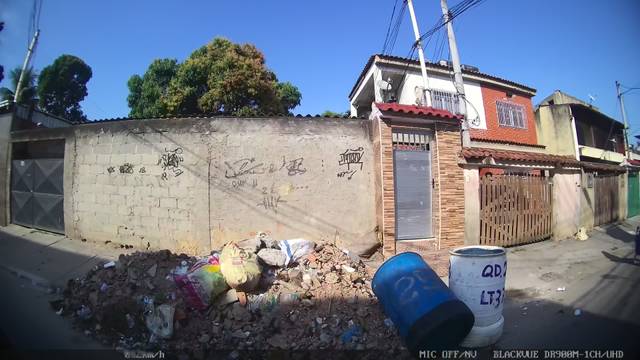
Region: Brazil
Coordinates: -22.771, -43.309